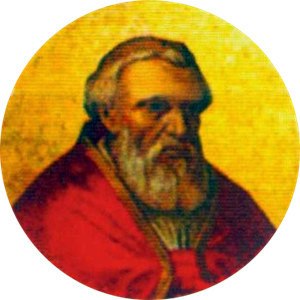
Paverækken / 1. årtusinde / 10. århundrede
Dette er en liste over paver, den romersk-katolske kirkes overhoved. Paverækken strækker sig tilbage til apostlen Peter.